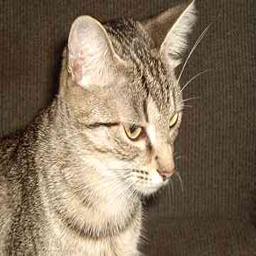
Animal: cats